Metropolitan areas in Poland

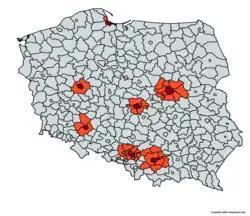
Metropolitan areas in Poland by population over 850,000

This is a list of metropolitan areas in Poland.